Sanitation in ancient Rome

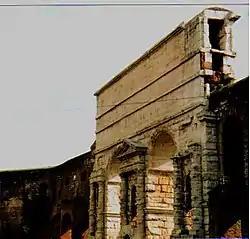
Remains of aqueducts Aqua Claudia and Anio Novus, integrated into the Aurelian Wall

The aqueducts provided the large volumes of water that—after serving drinking, bathing, and other needs—flushed through the sewers. A system of eleven aqueducts supplied the city with water from as far away as the Anio River. Anio Novus and Aqua Claudia were two of the biggest systems. The distribution system was carefully designed so that all waste water drained into the Cloaca Maxima.